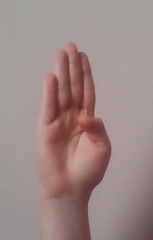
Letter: kaaf